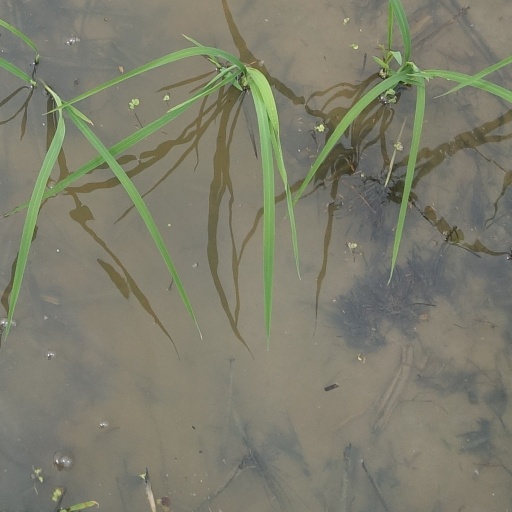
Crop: rice